Officer cadet

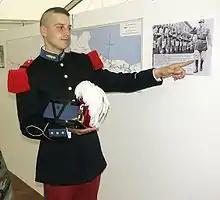
A first year officer cadet of the école spéciale militaire de Saint-Cyr

In the Canadian Armed Forces, the rank of officer cadet (OCdt), or in French, is held by beginning officers, as well as students attending the Royal Military College of Canada in Kingston, Ontario, the Royal Military College Saint-Jean, Saint-Jean-sur-Richelieu, Quebec, or a civilian university through the Regular Officer Training Plan. The Royal Canadian Navy uses the equivalent rank, naval cadet (NCdt), or in French, in lieu of officer cadet.